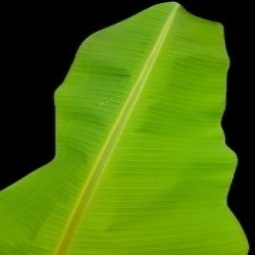
Label: Healthy